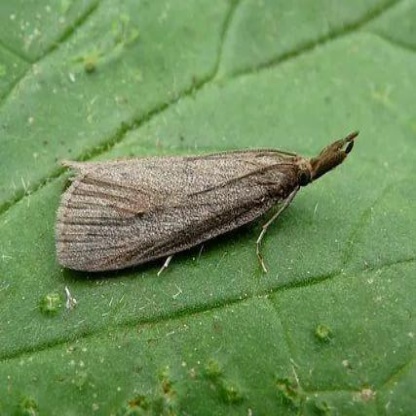
Nhãn: Sâu đục thân (Sọc nâu )( Chilo suppressalis )